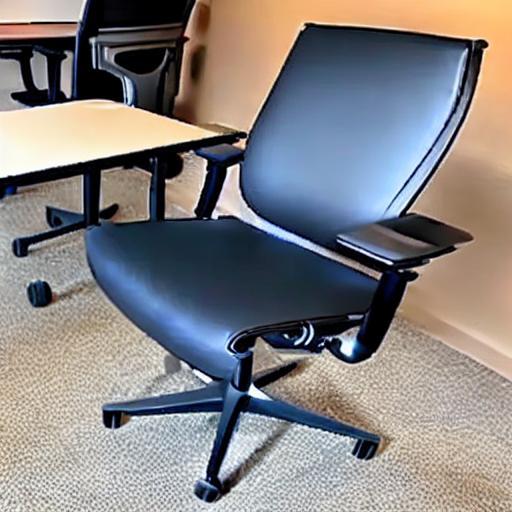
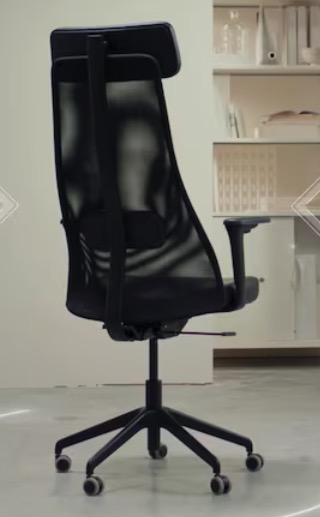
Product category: items_chair
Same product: no